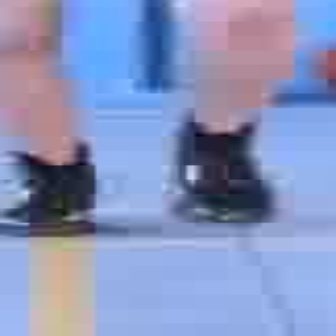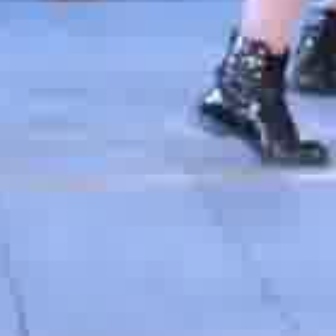
  Please identify the target specified by the bounding box [158,110,266,217] in the first image and locate it in the second image. Return the coordinates in [x_min,y_min,x_max,y_max] format.
Answer: [192,23,327,159]